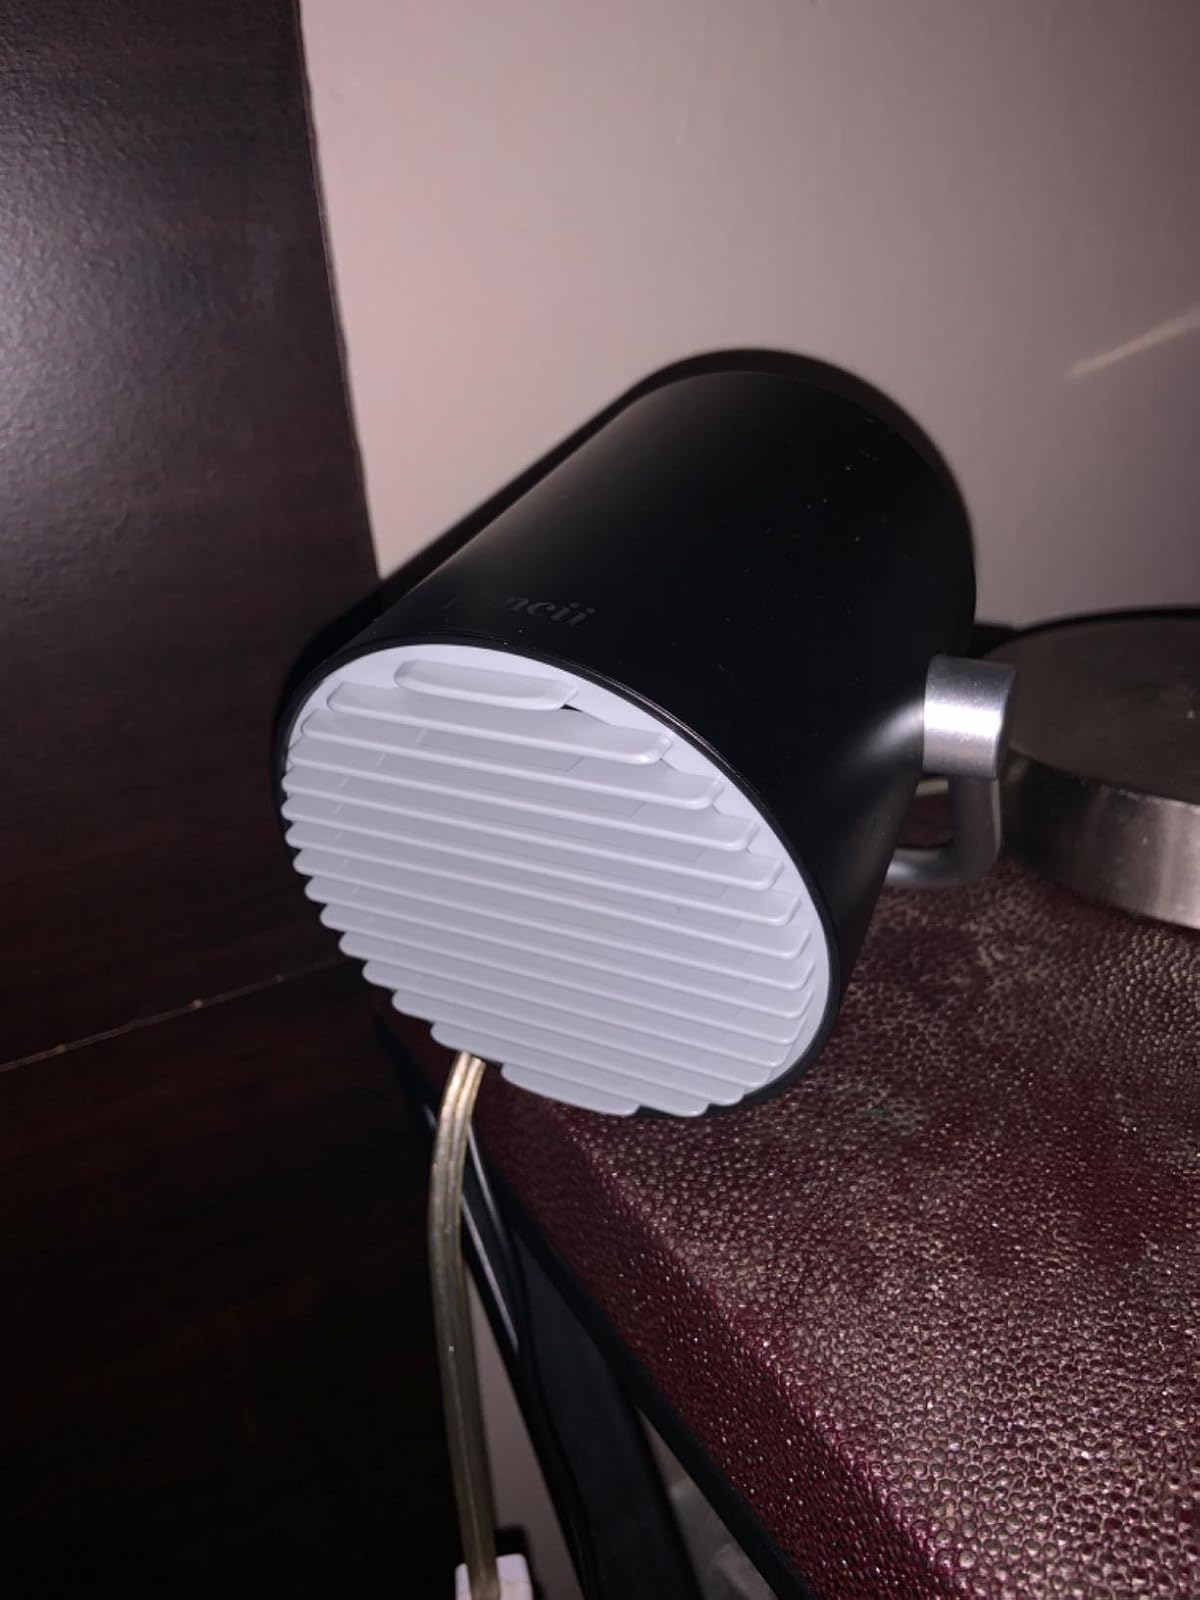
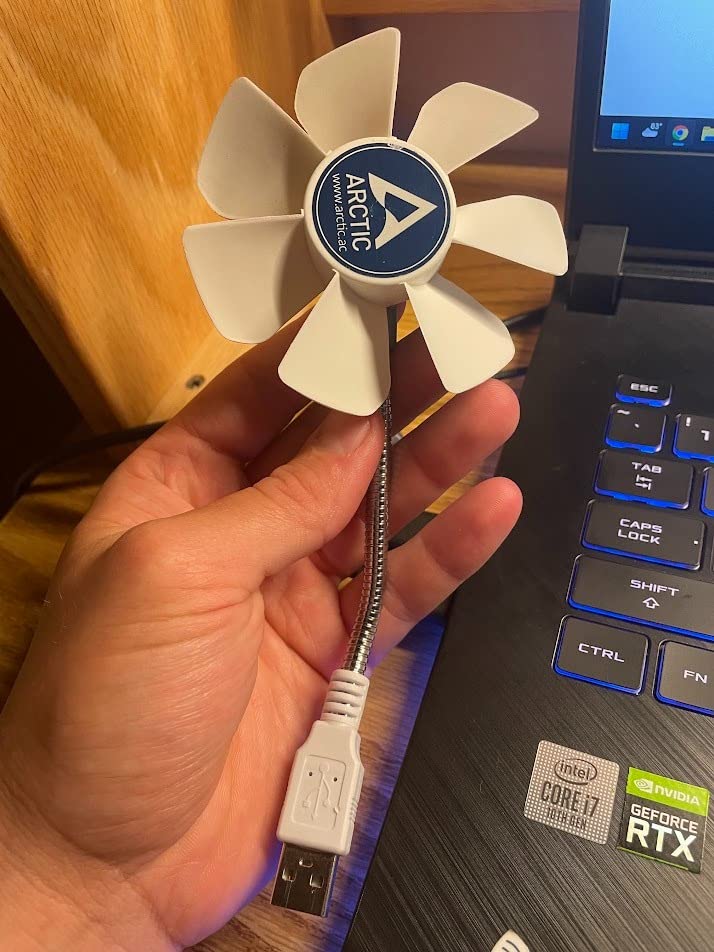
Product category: fan
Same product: no